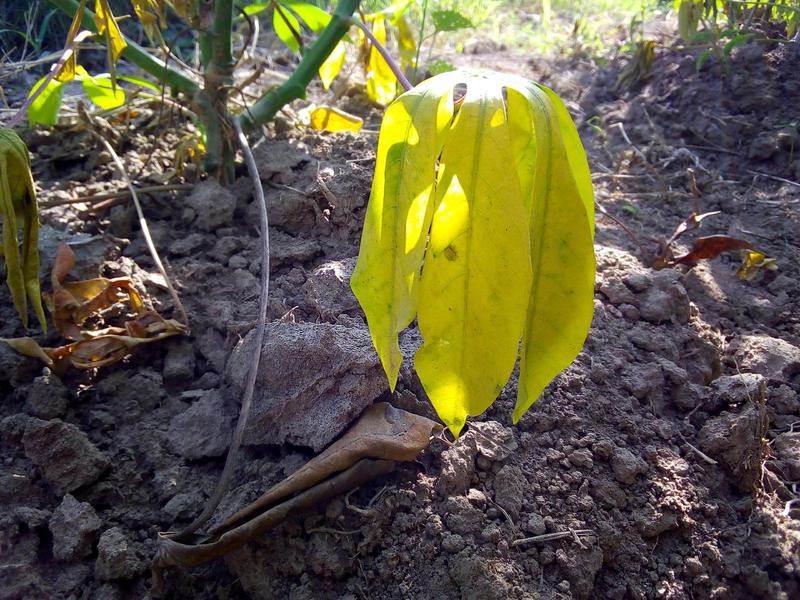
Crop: cassava
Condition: healthy